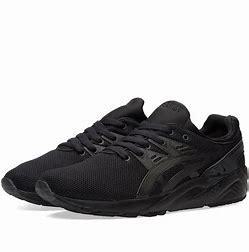
Brand: Asics
Model: Gel Kayano EVO